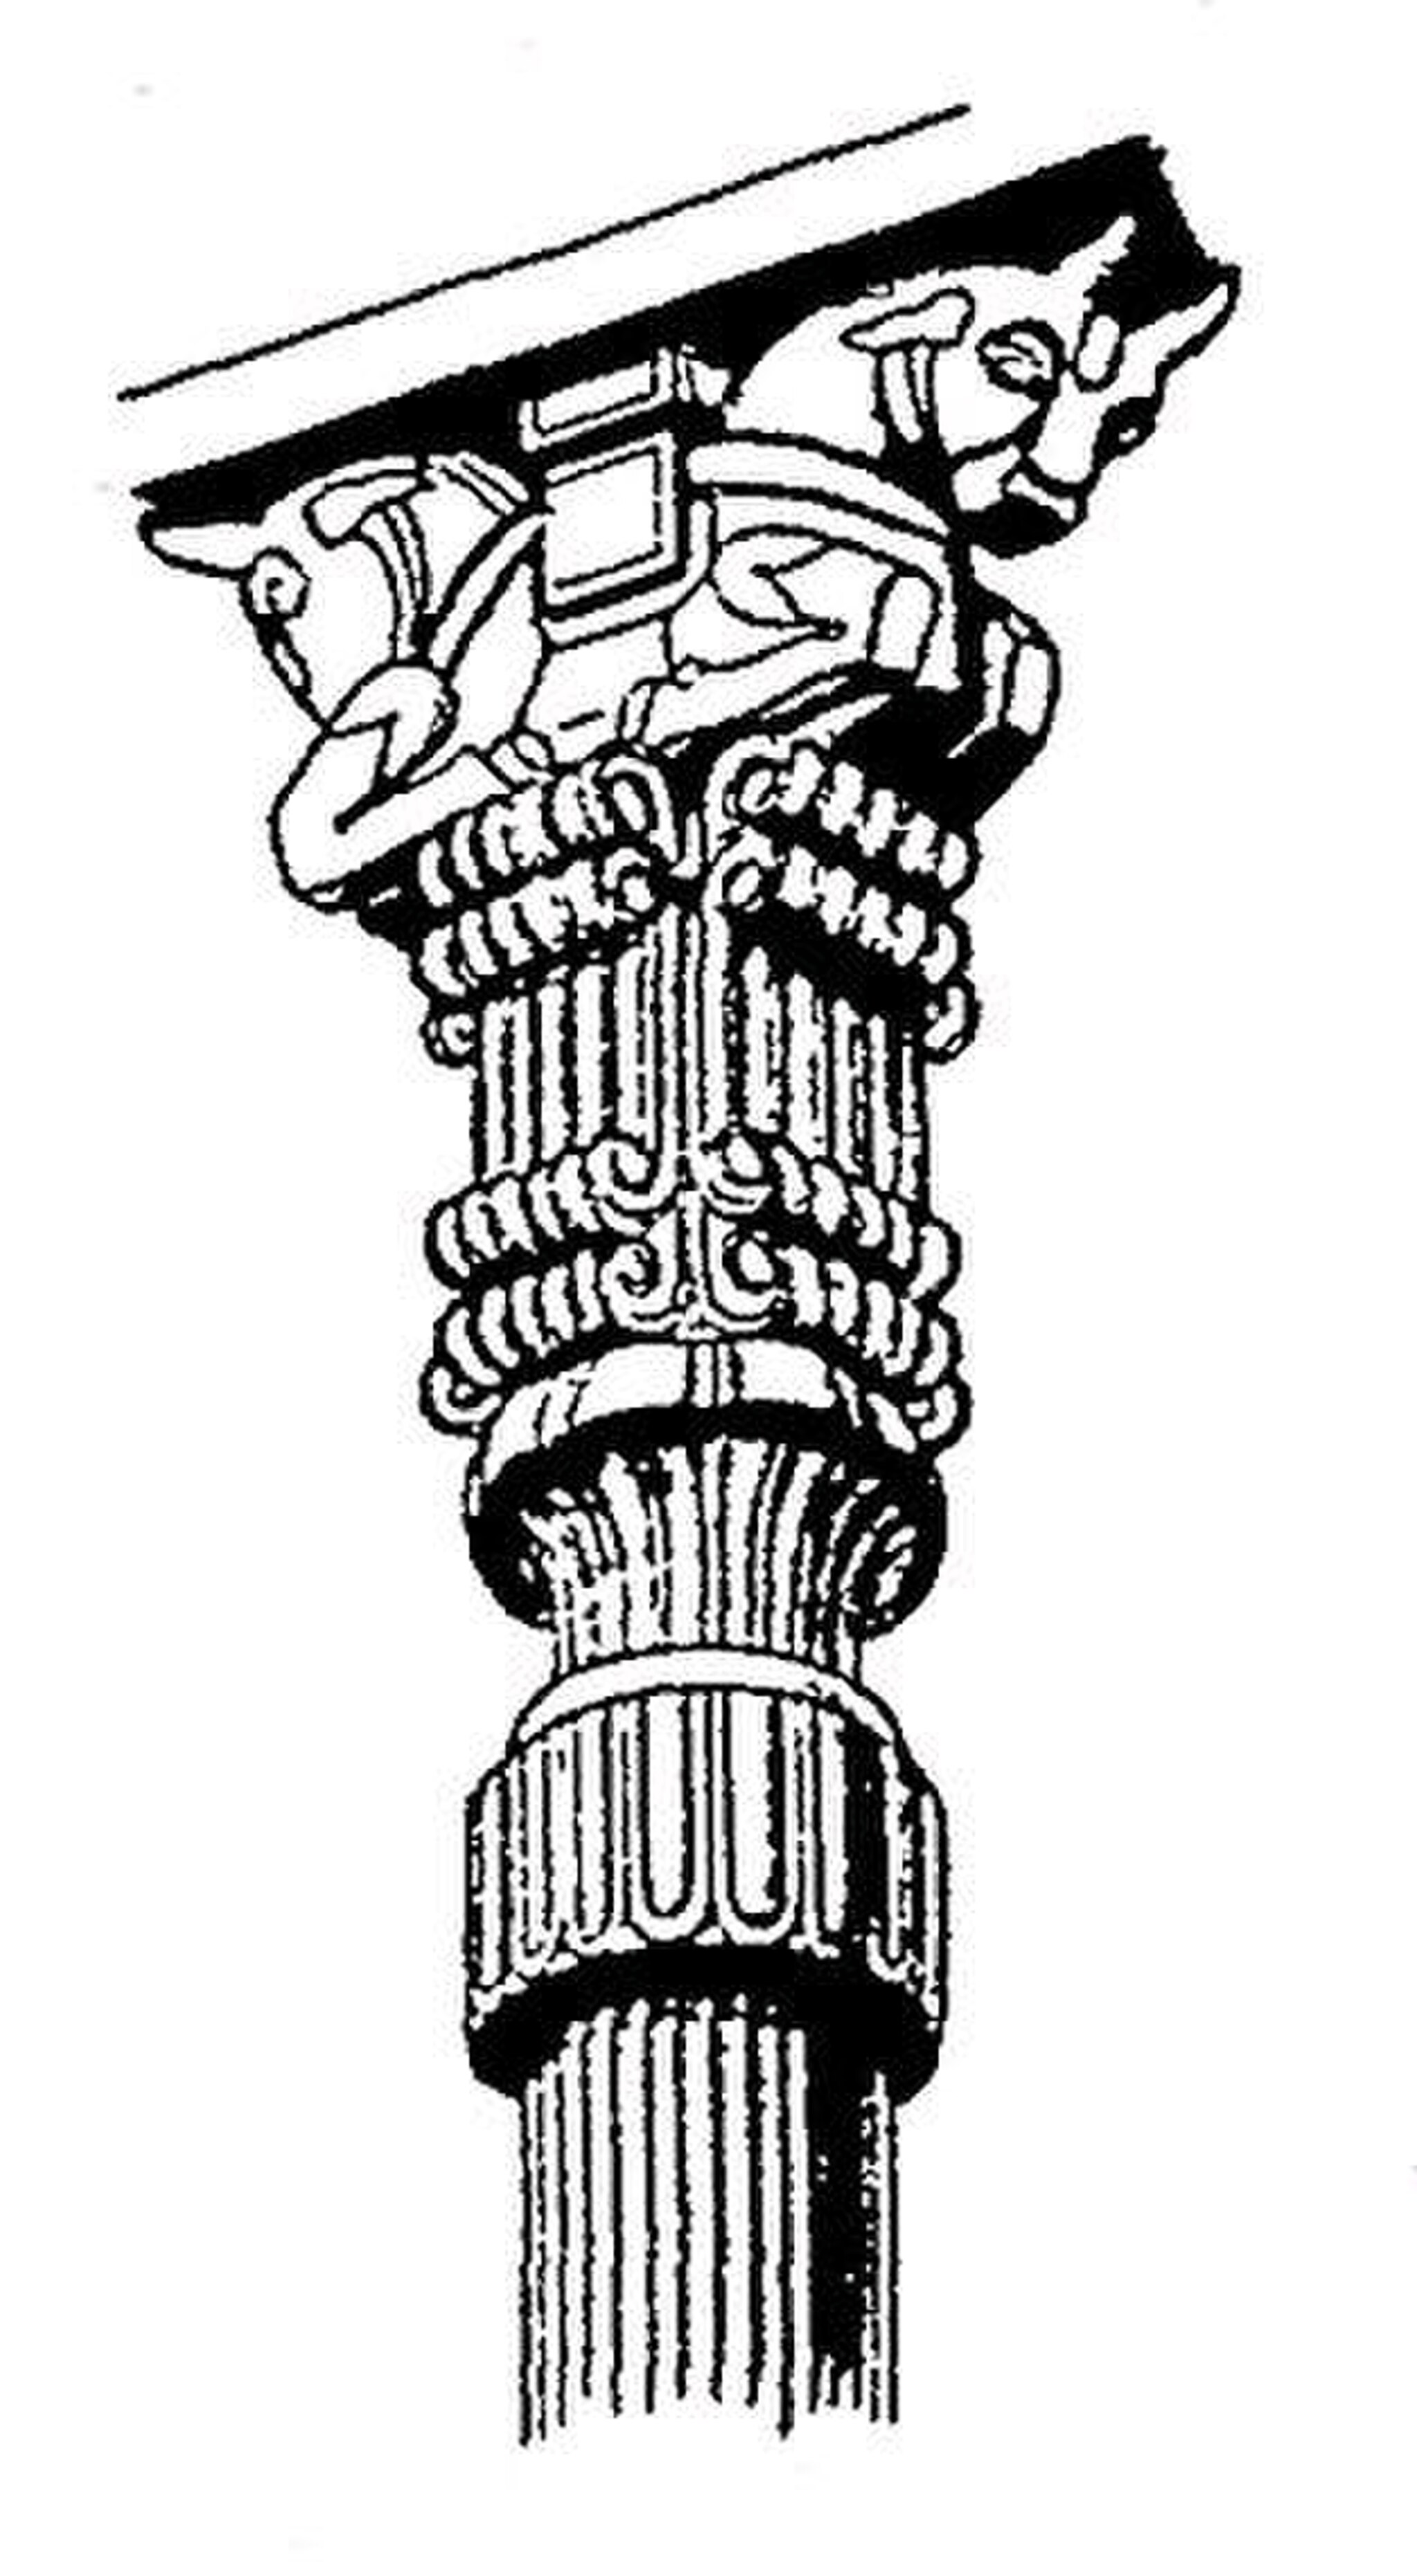
Title: Persepolis capital
Description: Persepolis capital
Date: 1955-01-01
Categories: PD-1996, Bull capitals in Persepolis, Drawings of Persepolis, PD India photo 1958, Persepolis in the 1950s, Drawings of capitals (architecture)